Saginaw Valley State University

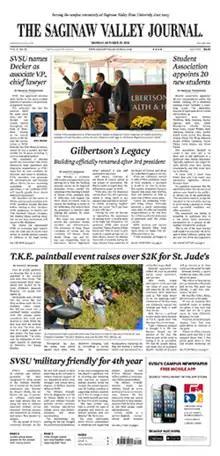
Front page of "The Saginaw Valley Journal" on October 20, 2014

"The Saginaw Valley Journal" is the unofficial campus newspaper of Saginaw Valley State University. It is one of the few for-profit campus newspapers in the United States. "The Journal" was first published on March 18, 2009. In 2013, it was purchased by Blackhurst Campbell LLC shortly before the company changed its name to The Saginaw Valley Journal Limited Liability Company.